Levi's Stadium

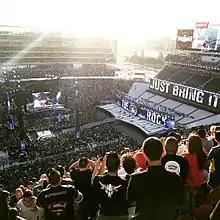
WrestleMania 31

The stadium hosted WWE's WrestleMania 31 on March 29, 2015, the first WrestleMania in Northern California and the sixth in the state. The area also hosted various activities in the week-long celebration leading up to the primary event. The show set a Levi's Stadium attendance record of 76,976, with $12.6 million in gate receipts.